TerraMax

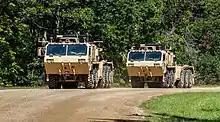
Oshkosh received USD49 million to integrate autonomous technology onto PLS vehicles as part of the ExLF programme.

Oshkosh is also involved in a number of other autonomous vehicle projects in conjunction with partners that include TARDEC, Lockheed Martin, Robotic Research, and DCS.